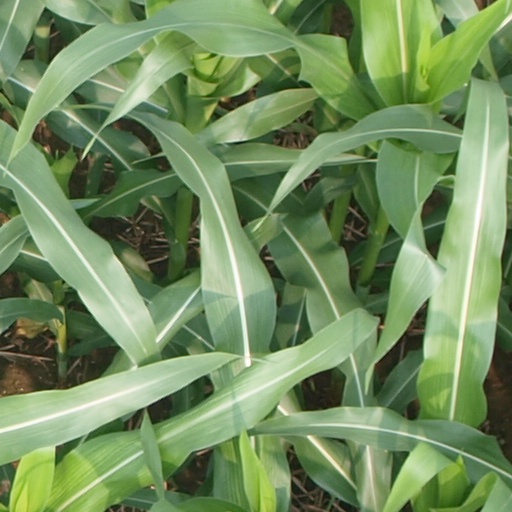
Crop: maize; corn